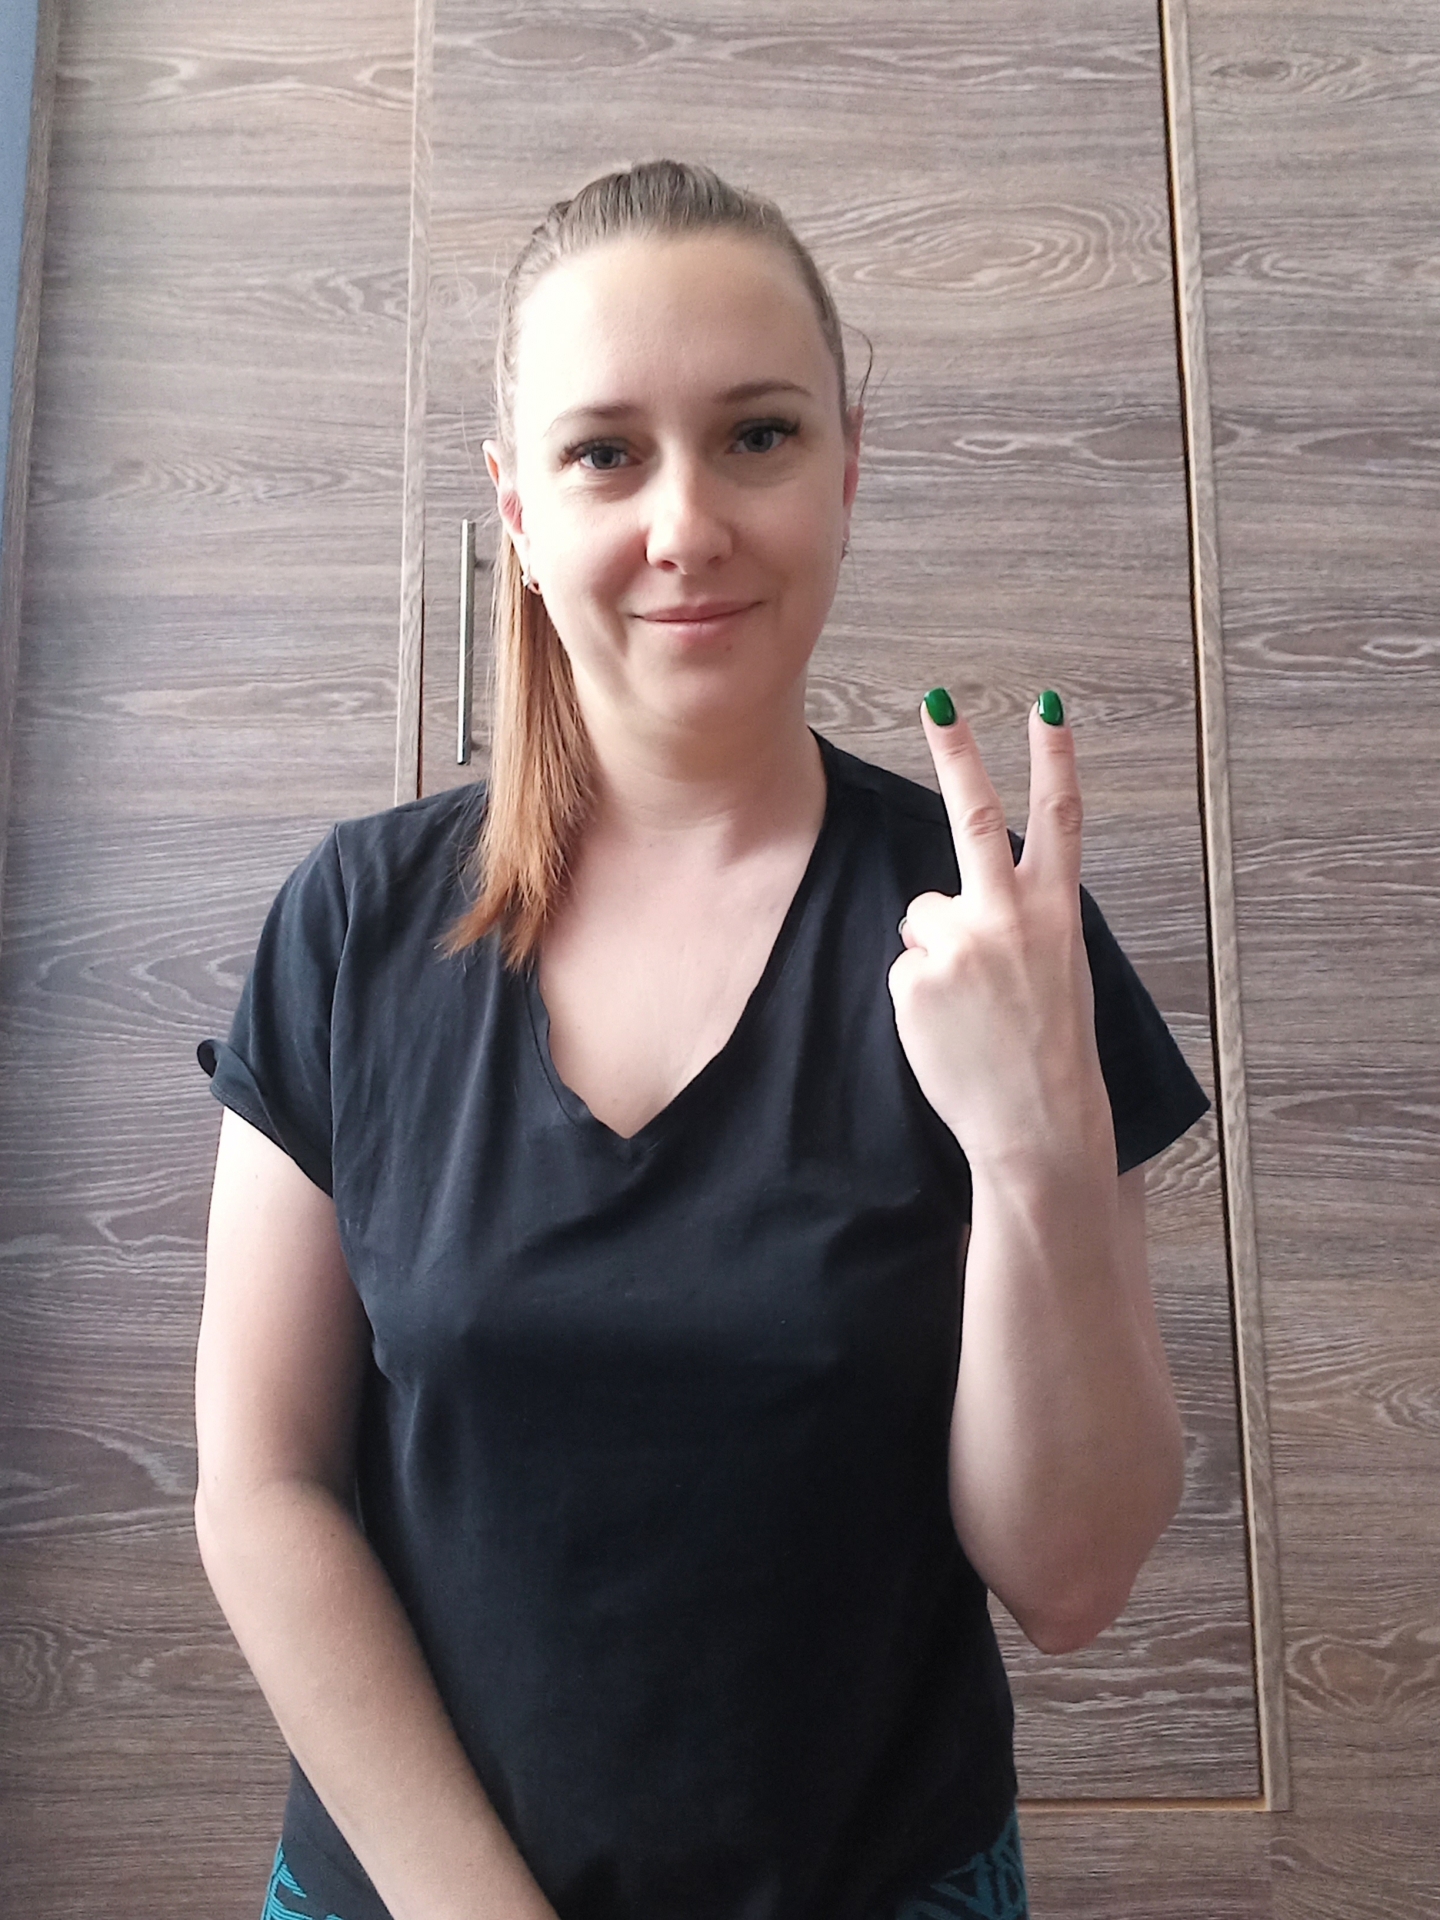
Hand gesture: peace_inverted